The Mind's Eye (film)

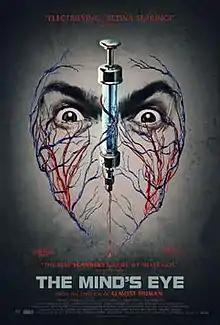
Theatrical release poster

The Mind's Eye is a 2015 American science fiction horror film written and directed by Joe Begos. The film stars Graham Skipper, Lauren Ashley Carter, John Speredakos, Larry Fessenden, Noah Segan and Matt Mercer. The film was released on August 5, 2016, by RLJ Entertainment.